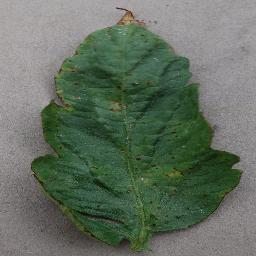
Label: Tomato___Bacterial_spot